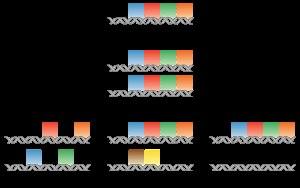
En génétique, la duplication génétique correspond à la multiplication de matériel génétique sur un chromosome. Il existe plusieurs mécanismes qui résultent de la duplication soit d'une large portion chromosomique, soit d'un gène ou bien d'une suite nucléotidique. Ces remaniements du génome représentent un moteur important dans l'évolution des génomes. Le doublement d'un gène crée une copie supplémentaire dégagée de la pression de sélection, ce qui peut permettre à la copie de muer à nouveau sans conséquences nuisibles à l'organisme. C'est un des mécanismes importants de l'évolution moléculaire.
La divergence fonctionnelle est le processus par lequel les gènes, à la suite d'une duplication génique, changent de fonction par rapport à celle qu'ils possédaient avant. Cette divergence fonctionnelle peut entraîner soit la sous-fonctionnalisation, dans laquelle un paralogue se spécialise dans l'une des multiples fonctions ancestrales, soit la néofonctionnalisation, dans laquelle une capacité fonctionnelle totalement nouvelle subit un processus évolutif. On pense que ce processus de duplication génique et de divergence fonctionnelle est un initiateur majeur de l'innovation moléculaire, et a produit la plupart des grandes familles de protéines qui existent aujourd'hui.
La sous-fonctionnalisation est un mécanisme, proposé par Stoltzfus en 1999 ainsi que Force et ses collaborateurs la même année, constituant l'une des issues possibles de la divergence fonctionnelle ayant lieu à la suite d'un événement de duplication génique, pendant lequel une paire de gènes provenant d'une duplication, prennent en charge des fonctions distinctes. La sous-fonctionnalisation est un processus mutationnel neutre, ce qui signifie qu'aucune adaptation nouvelle n'est formée. Lors du processus de duplication génique, les paralogues subissent simplement une "division du travail" en conservant différentes parties de la fonction ancestrale originelle. Cet événement de séparation a lieu en raison de l'extinction génique segmentaire conduisant à la formation de paralogues qui ne sont plus des duplicons, car chaque gène conserve seulement une fonction. Il est important de noter que le gène ancestral est à la base capable de prendre en charge les deux fonctions, et les gènes dupliqués descendants ne peuvent désormais prendre en charge qu'une des fonctions ancestrales originelles.
La néofonctionnalisation est une des issues possibles de la divergence fonctionnelle, et a lieu lorsqu'une copie d'un gène, ou paralogue, prend en charge une fonction totalement nouvelle à la suite d'une duplication génique. La néofonctionnalisation est un processus de mutation adaptatif, ce qui signifie qu'une des copies du gène ancestral doit muter afin de développer une fonction qui n'existait pas chez ce gène ancestral. En d'autres mots, l'un des duplicons conserve sa fonction originale, alors que l'autre accumule des modifications moléculaires qui font qu'avec le temps, ce dernier peut réaliser une fonction différente. On pense que ce processus n'est pas affecté par la pression de sélection car une des copies du gène peut muter sans affecter de façon préjudiciable la fitness d'un organisme car la fonction ancestrale est conservée dans l'autre copie.